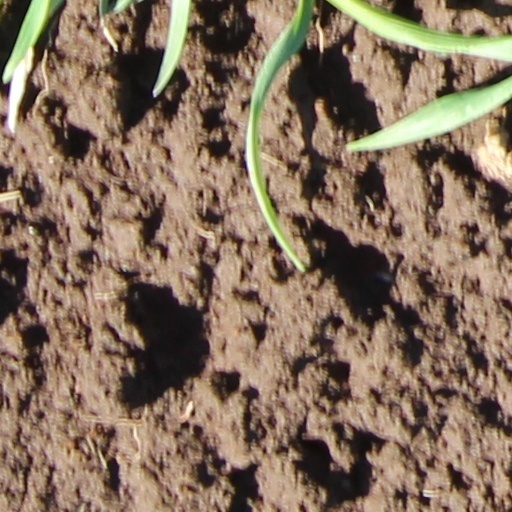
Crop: wheat